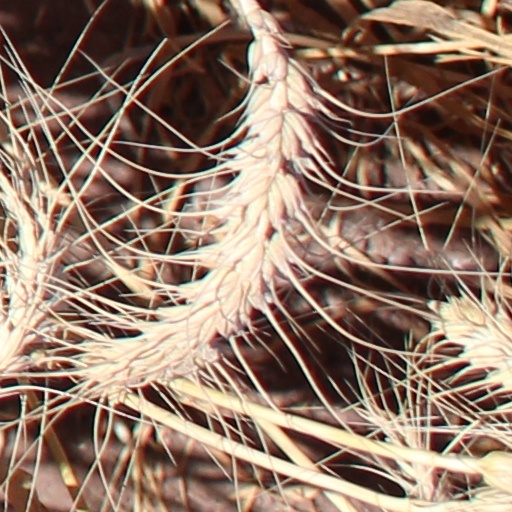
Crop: wheat